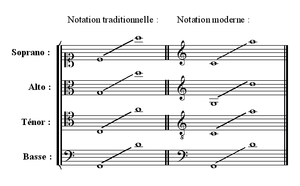
Voix et clés - Licence GFDL
Dans la théorie de la musique occidentale, l’harmonie tonale a pour objectif l'étude du système tonal, c'est-à-dire des accords spécifiques à ce système et de leurs enchaînements.